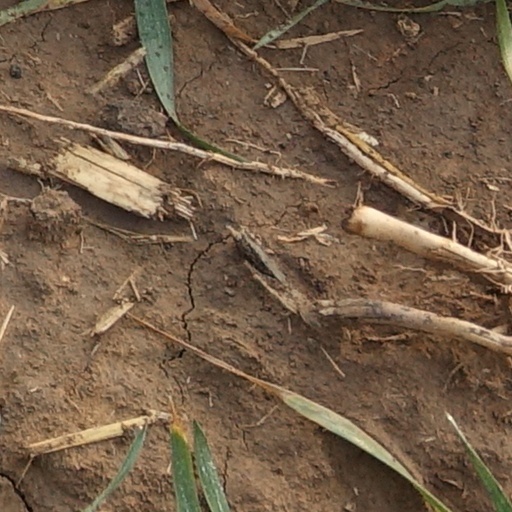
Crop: wheat